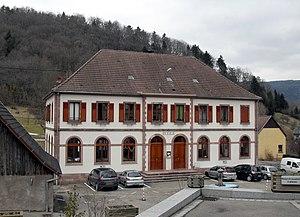
L'école de Griesbach-au-Val
Griesbach-au-Val [gʁisbax o val] est une commune française située dans le département du Haut-Rhin, en région Grand Est.